Newark, New Jersey

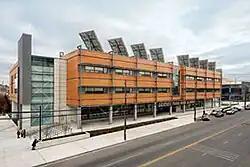
Science Park High School

The New Jersey Motion Picture and Television Commission is headquartered in the Newark. In 2011, the city created the Newark Office of Film and Television in order to promote the making of media productions.